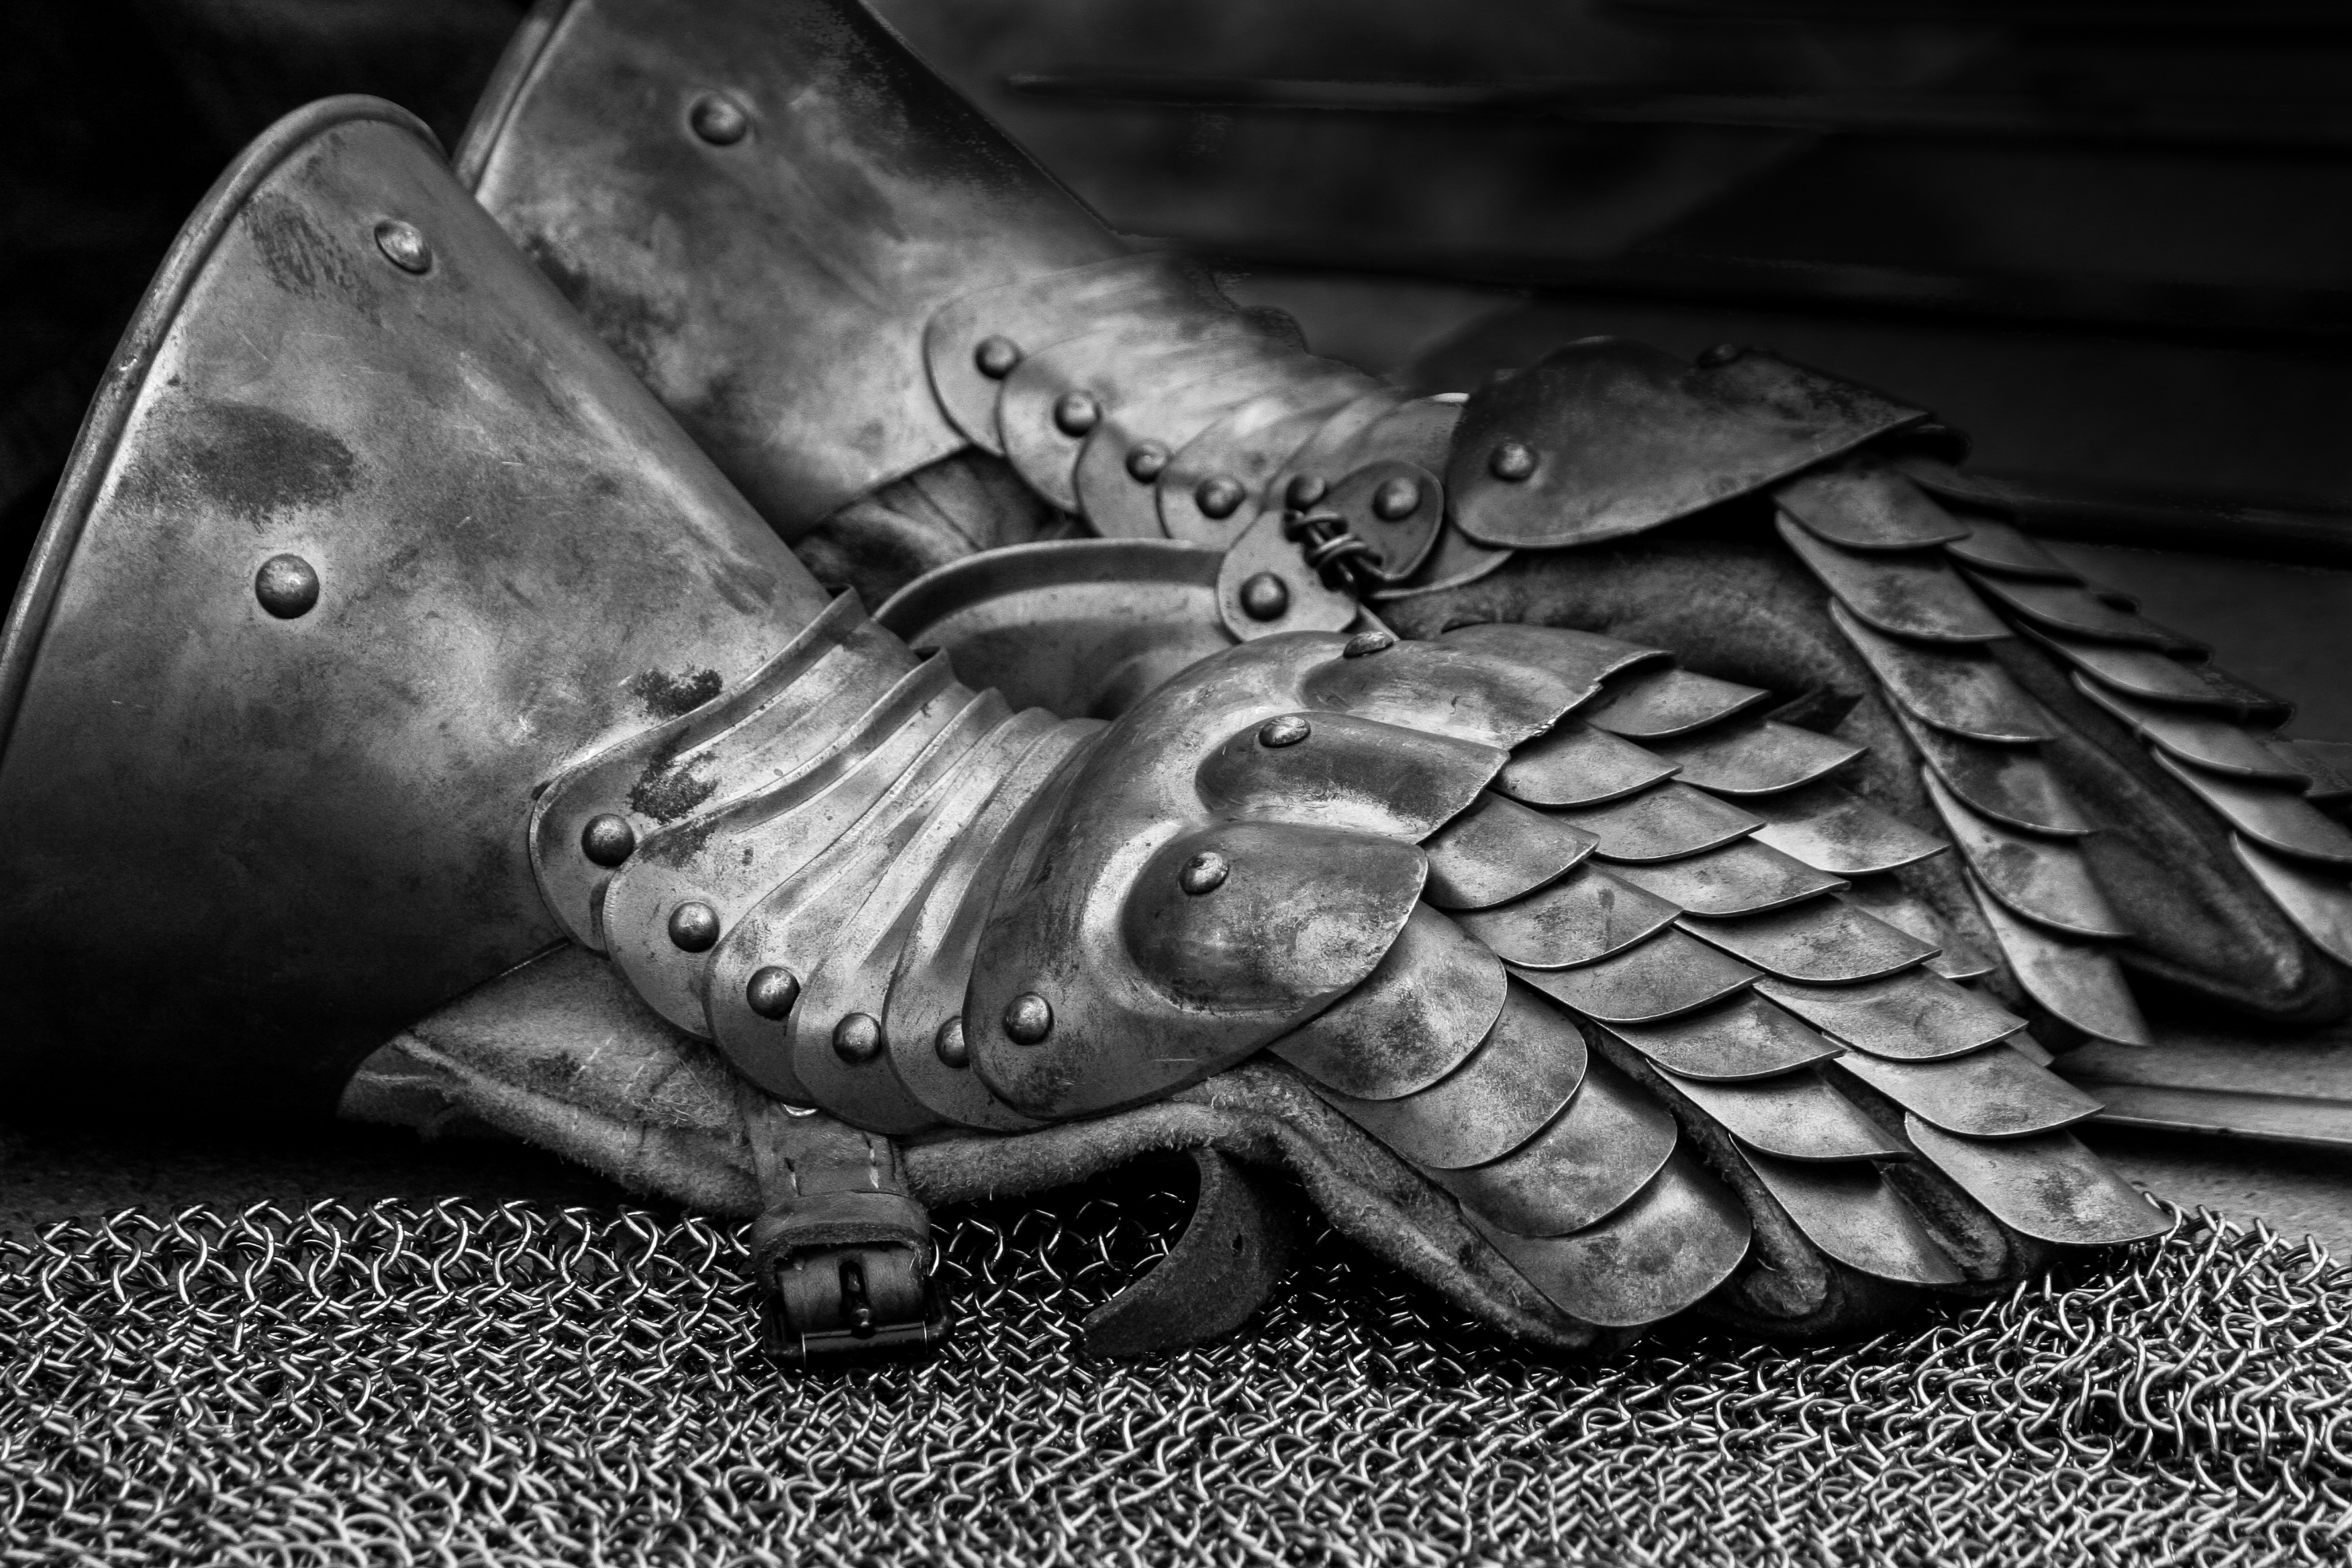
wing, black and white, reptile, black, monochrome, close up, knight, historically, middle ages, armor, macro photography, armor knight, old knight armor, monochrome photography